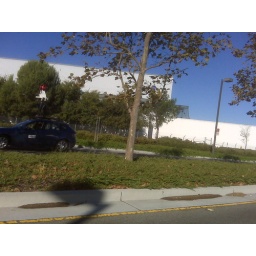
Google streetview car spotted driving around Yahoo! in Sunnyvale.